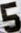
Number: 5